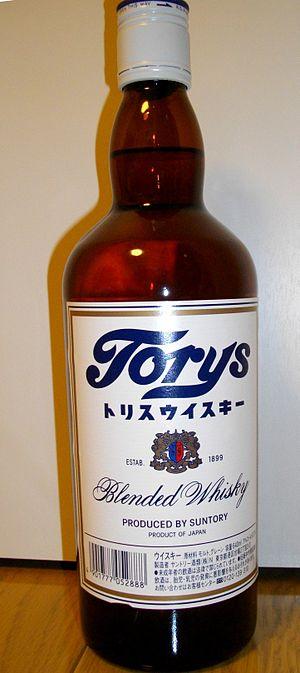
Suntory Limited est une société japonaise. Fondée en 1899, c'est la plus ancienne société de fabrication et de distribution de boissons alcoolisées au Japon. Suntory s'est par la suite diversifiée, du non-alcoolisé – en rachetant notamment le groupe Orangina Schweppes en 2009 – aux vins et bières. Suntory a son siège dans l'arrondissement Kita-ku d'Osaka. Le milliardaire Nobutada Saji et sa famille, descendants du fondateur, détiennent 90 % du capital.